Asawa ng Asawa Ko

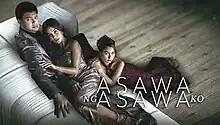
Title card

( / international title: "My Husband's Wife") is a Philippine television drama romance series broadcast by GMA Network. Directed by Laurice Guillen, it stars Jasmine Curtis-Smith, Rayver Cruz and Liezel Lopez in the title role. It premiered on January 15, 2024 on the network's Prime line up. The series concluded on January 9, 2025 with a total of 207 episodes.